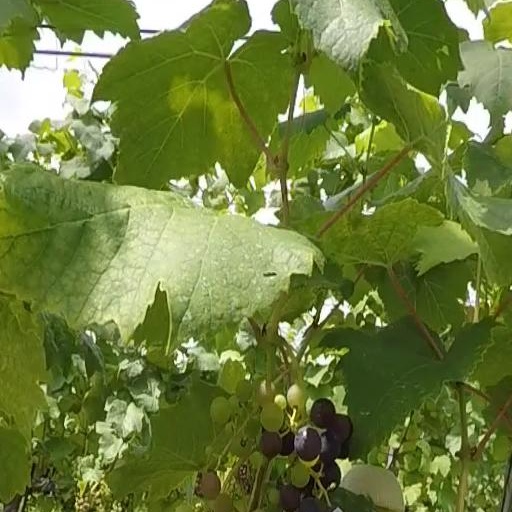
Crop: grape